Dr Dee

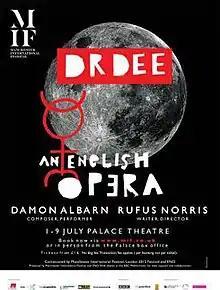
Original poster

Dr Dee: An English Opera is an opera created by theatre director Rufus Norris and musician and composer Damon Albarn. Its debut performance was at the Palace Theatre, Manchester in July 2011, as part of the 2011 Manchester International Festival. The opera is based on the life of John Dee, medical and scientific advisor to Elizabeth I.